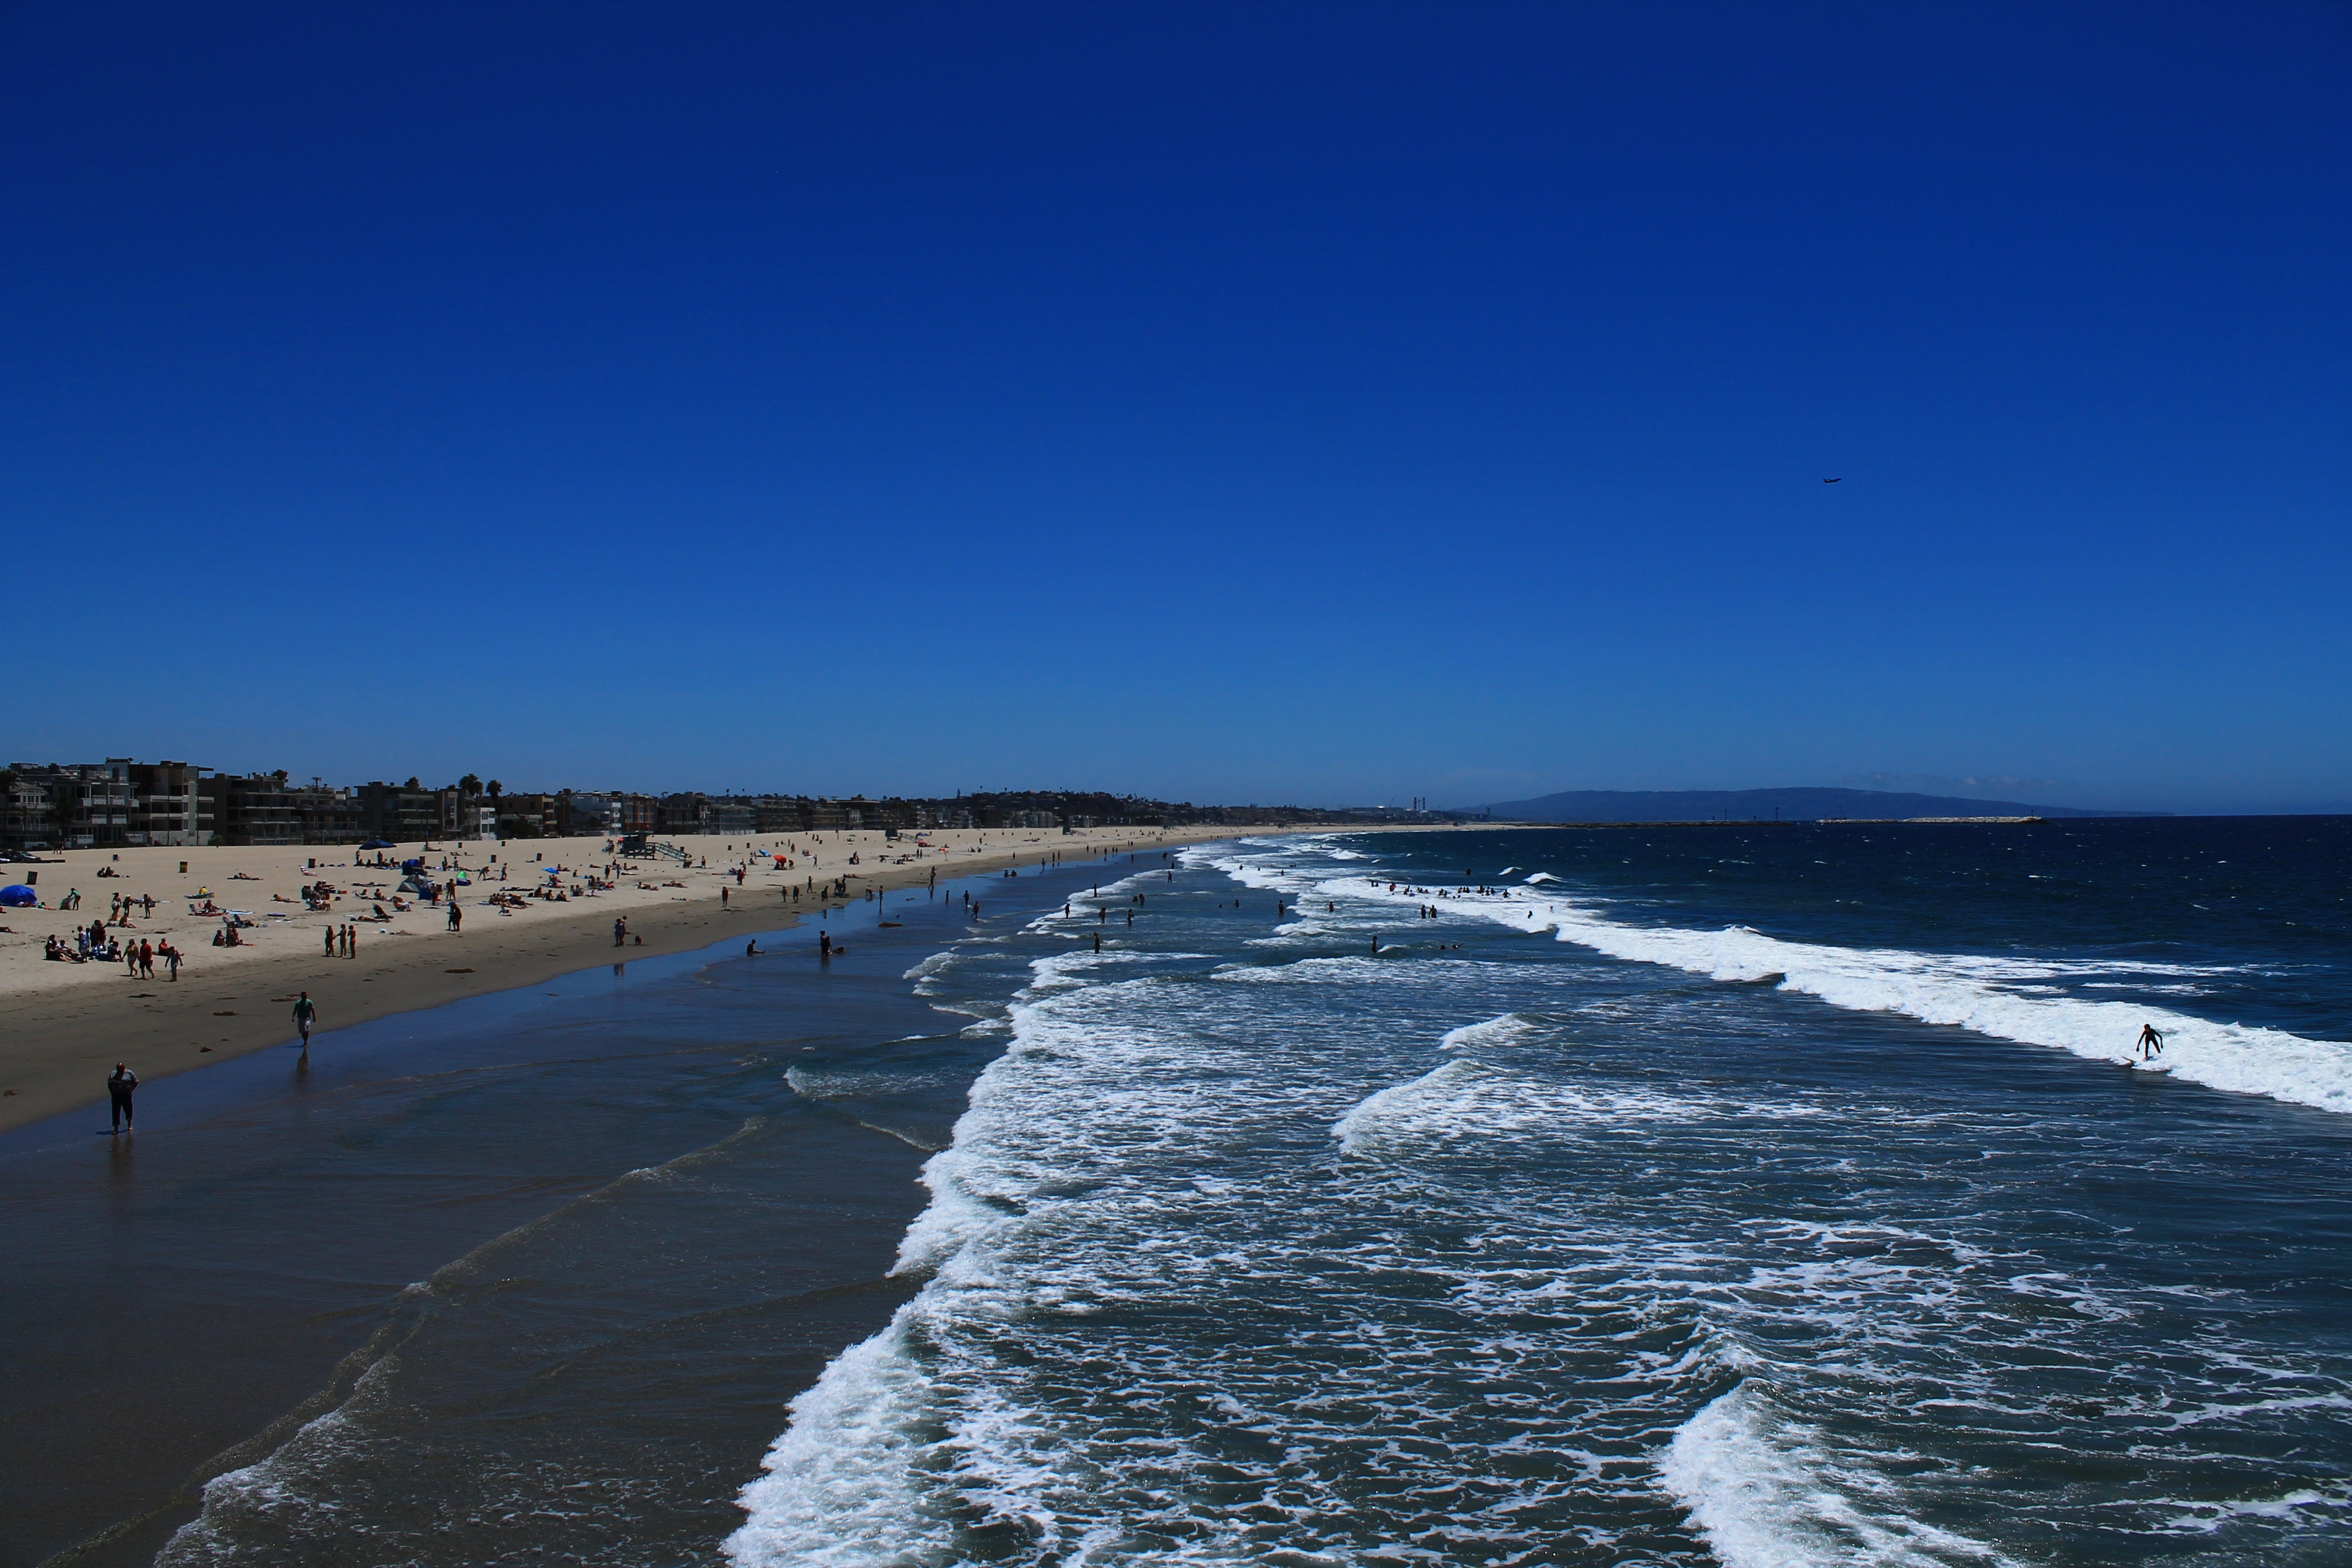
beach, sea, coast, water, sand, ocean, horizon, snow, winter, sky, shore, wave, clear, ice, weather, bay, blue, arctic, california, body of water, cape, santa monica, arctic ocean, wind wave